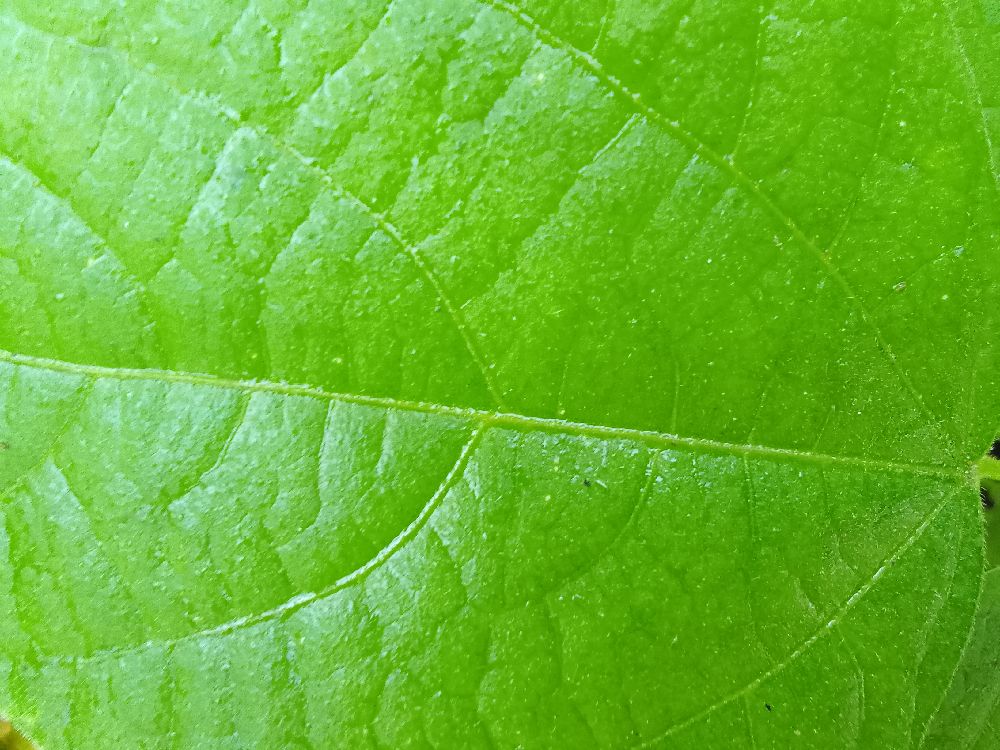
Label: healthy